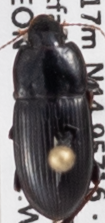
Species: Harpalus opacipennis
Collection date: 2018-07-12
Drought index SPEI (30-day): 0.662
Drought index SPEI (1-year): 2.09
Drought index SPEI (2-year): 0.992